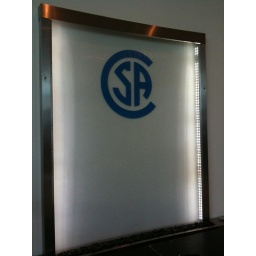
At our new head office opening party. Cool new water feature in the front lobby. /cc @csa_standards